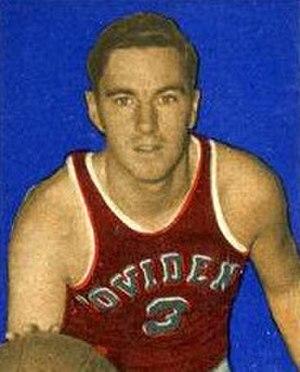
"Ernest A. ""Ernie"" Calverley était un ancien joueur américain de basket-ball issu de l'université de Rhode Island évoluant au poste de meneur de jeu. Son fameux ""shot heard round the world"", un tir à mi-distance au Madison Square Garden lors du National Invitation Tournament, aide les Rams à atteindre la finale du NIT contre les Kentucky Wildcats, contre laquelle URI s'inclina.